Wireless community network

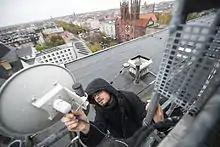
The Freifunk-Initiative installing Wi‑Fi antennas in Berlin-Kreuzberg in 2013.

Wireless community networks or wireless community projects or simply community networks, are non-centralized, self-managed and collaborative networks organized in a grassroots fashion by communities, non-governmental organizations and cooperatives in order to provide a viable alternative to municipal wireless networks for consumers.